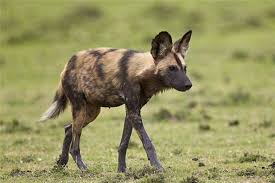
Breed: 211-n000025-African_hunting_dog